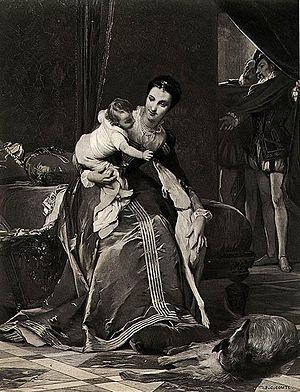
Marie Touchet, comtesse d'Entragues, née à Orléans en 1549 et morte à Paris, le 28 mars 1638, était la maîtresse du roi Charles IX.